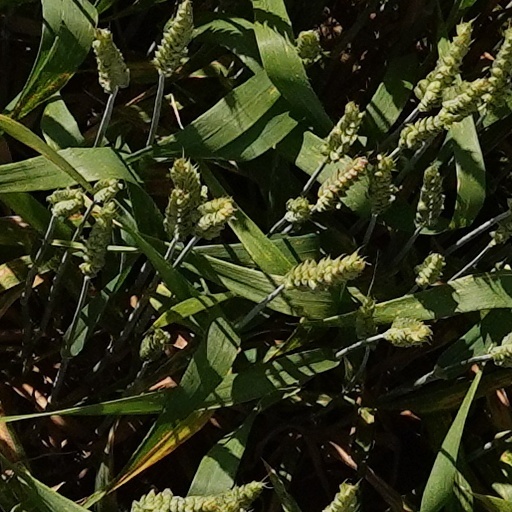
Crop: wheat